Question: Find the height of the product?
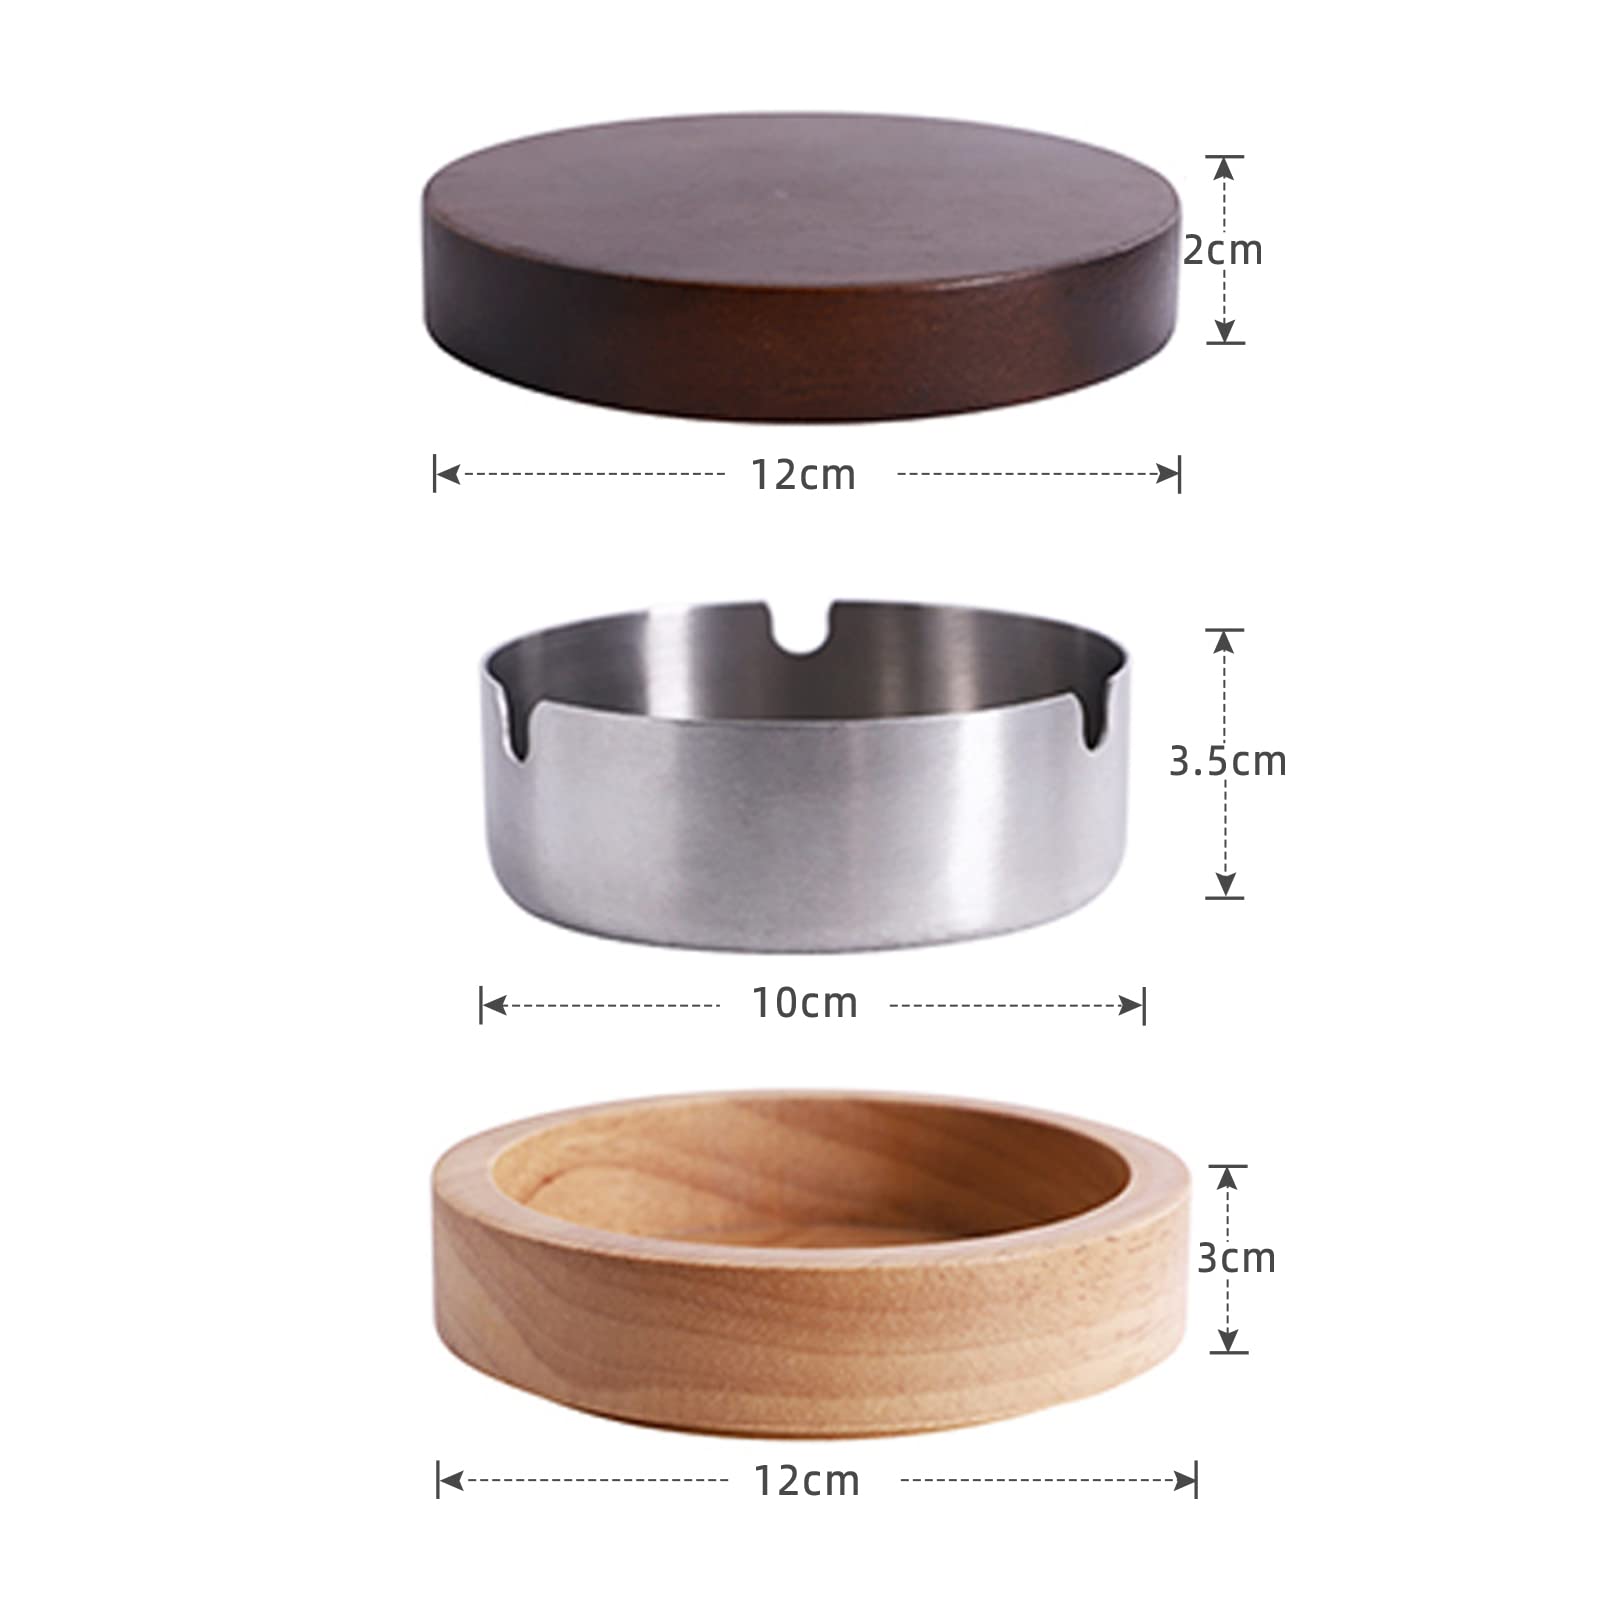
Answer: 3.0 centimetre